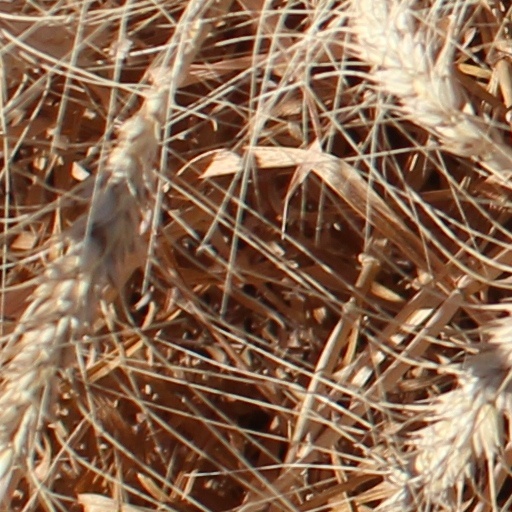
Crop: wheat